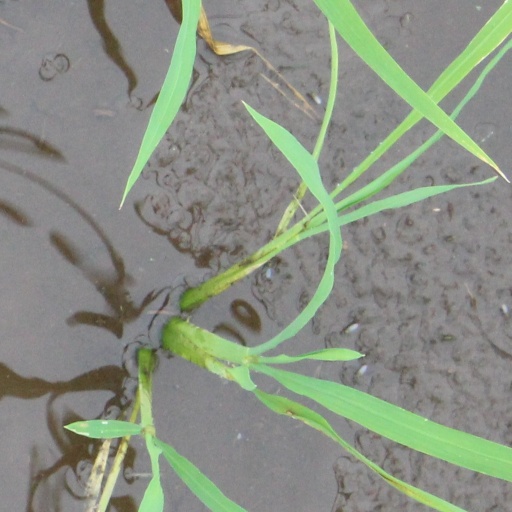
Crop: rice